20th century in science

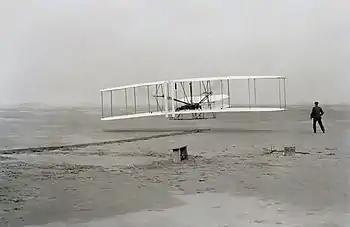
First flight of the Wright Flyer I, December 17, 1903, Orville piloting, Wilbur running at wingtip.

One of the prominent traits of the 20th century was the dramatic growth of technology. Organized research and practice of science led to advancement in the fields of communication, engineering, travel, medicine, and war.